Gypsy tart

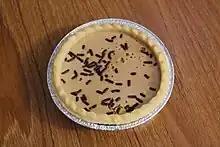

A gypsy tart is a type of tart made with evaporated milk, muscovado sugar (though some varieties include light brown sugar), and pastry. It originates from the county of Kent.